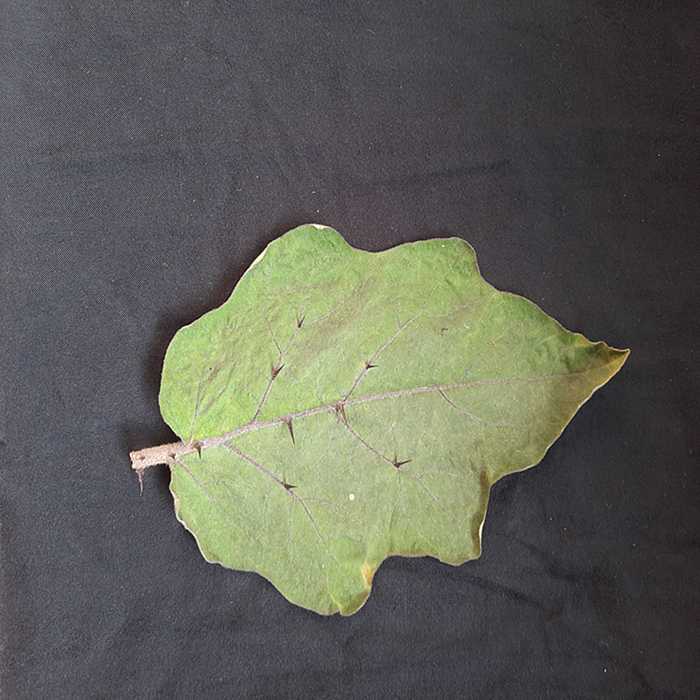
Plant: Eggplant
Label: Eggplant fresh leaf